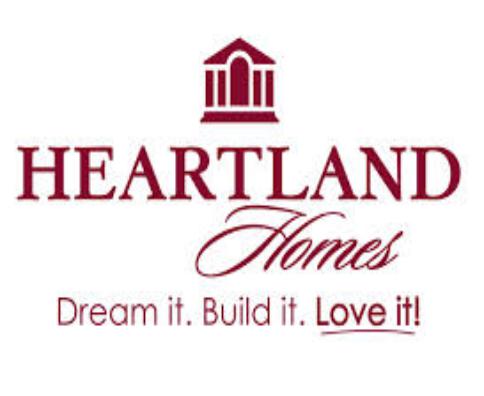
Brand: Heartland
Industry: Necessities